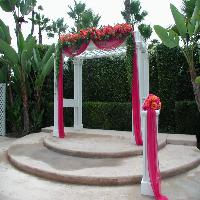
Weather: cloudy or overcast